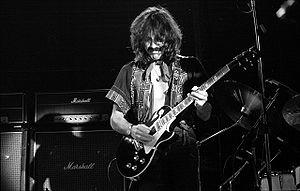
Nazareth est un groupe de hard rock britannique, originaire de Dunfermline, en Écosse. Il est fondé en 1968 à partir de la formation du groupe de reprises The Shadettes. Au départ influencé par Led Zeppelin, Black Sabbath et Deep Purple, le groupe a ensuite développé un style propre. Il est avec les Simple Minds et Franz Ferdinand, le groupe écossais le plus connu internationalement. Le groupe est toujours en activité et en tournée.